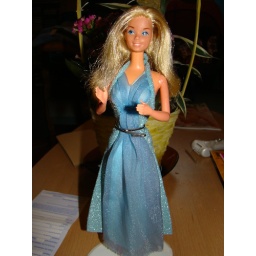
Superstar in a lovely blue dress